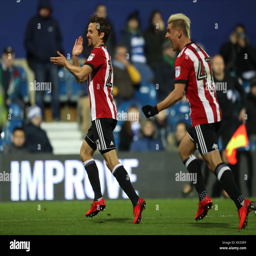
football player celebrates scoring his side 's first goal of the game during football league